Computer Third Reich

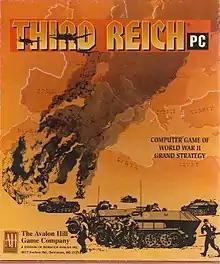

Computer Third Reich is a computer wargame published in 1992 by The Avalon Hill Game Company.